Leninsky City District, Nizhny Novgorod

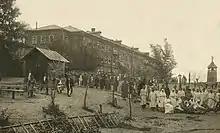
Hospital building in Molitovka. Now it is an Orthodox gymnasium named after St. Cyril and Methodius

Leninsky district was formed on February 21, 1935. By a decree of the Gorky Regional Committee of the All-Union Communist Party of Bolsheviks and the Regional Executive Committee, the Kanavinsky District was divided into two - Stalinsky (from the fair to the May 1 Park) and Leninsky (from the May 1 Park to the Avtozavodsky District). The newly formed Leninsky district included the following territories: on the northern side - the odd side of the October Revolution Street (from the railway, including the May 1 park, to the village of Kavkaz); in the east - along the banks of the Oka from the village of Kavkaz to the village of Karpovka; in the south - from the territory of the "Engine of the Revolution" plant through the forest to the railway, including the village named after Voroshilov; in the west - by rail, the area included the villages of Gvozdilny, Instrumental, Kavkaz, Kostina, Metallist, Pervomayka, Molitovka and Shuvalovo.